Richard King Mellon Hall

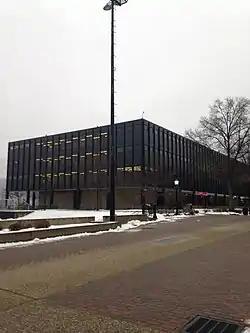
Richard King Mellon Hall of Science

Richard King Mellon Hall of Science, also known as Mellon Hall, is an academic facility on the Duquesne University campus in Pittsburgh, Pennsylvania, United States.